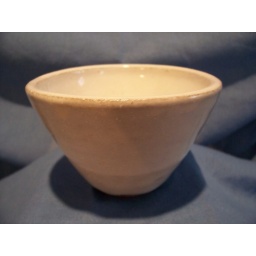
Small white glazed (over white under glaze) stoneware bowl